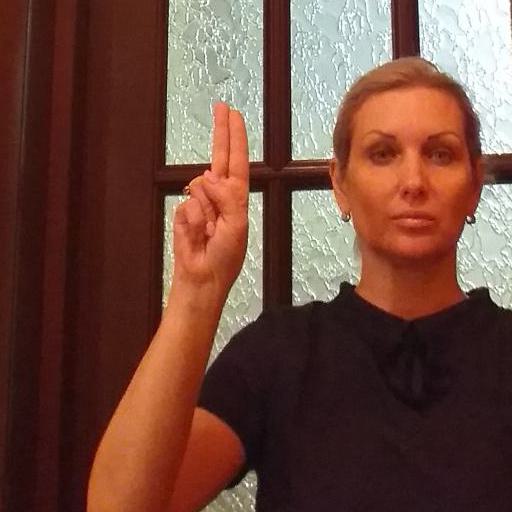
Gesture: two_up